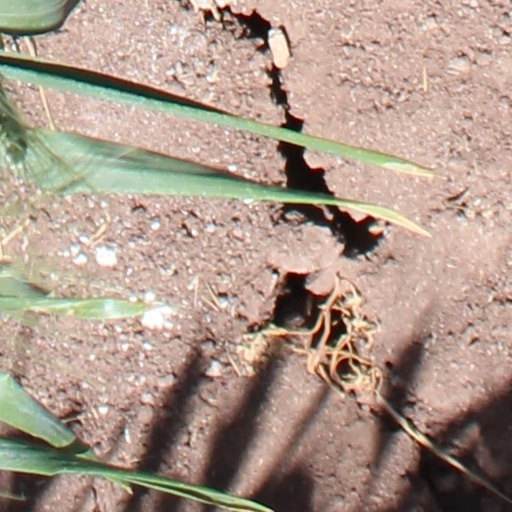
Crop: wheat